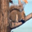
Label: squirrel